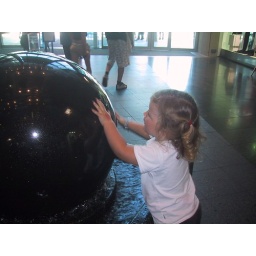
The floating black ball in the foyer of the national museum, that all the children love to play with